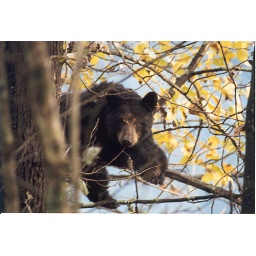
Black bear in a tree overlooking Lemon Creek.